Miklós Beer

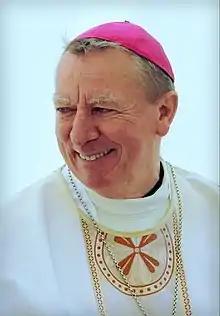
Miklós Beer in 2014

Miklós Beer (born 1 June 1943) is a Hungarian prelate of the Catholic Church, who was Bishop of Vác from 2003 to 2019. He previously served as auxiliary bishop of the Archdiocese of Esztergom-Budapest from 2000 to 2003.